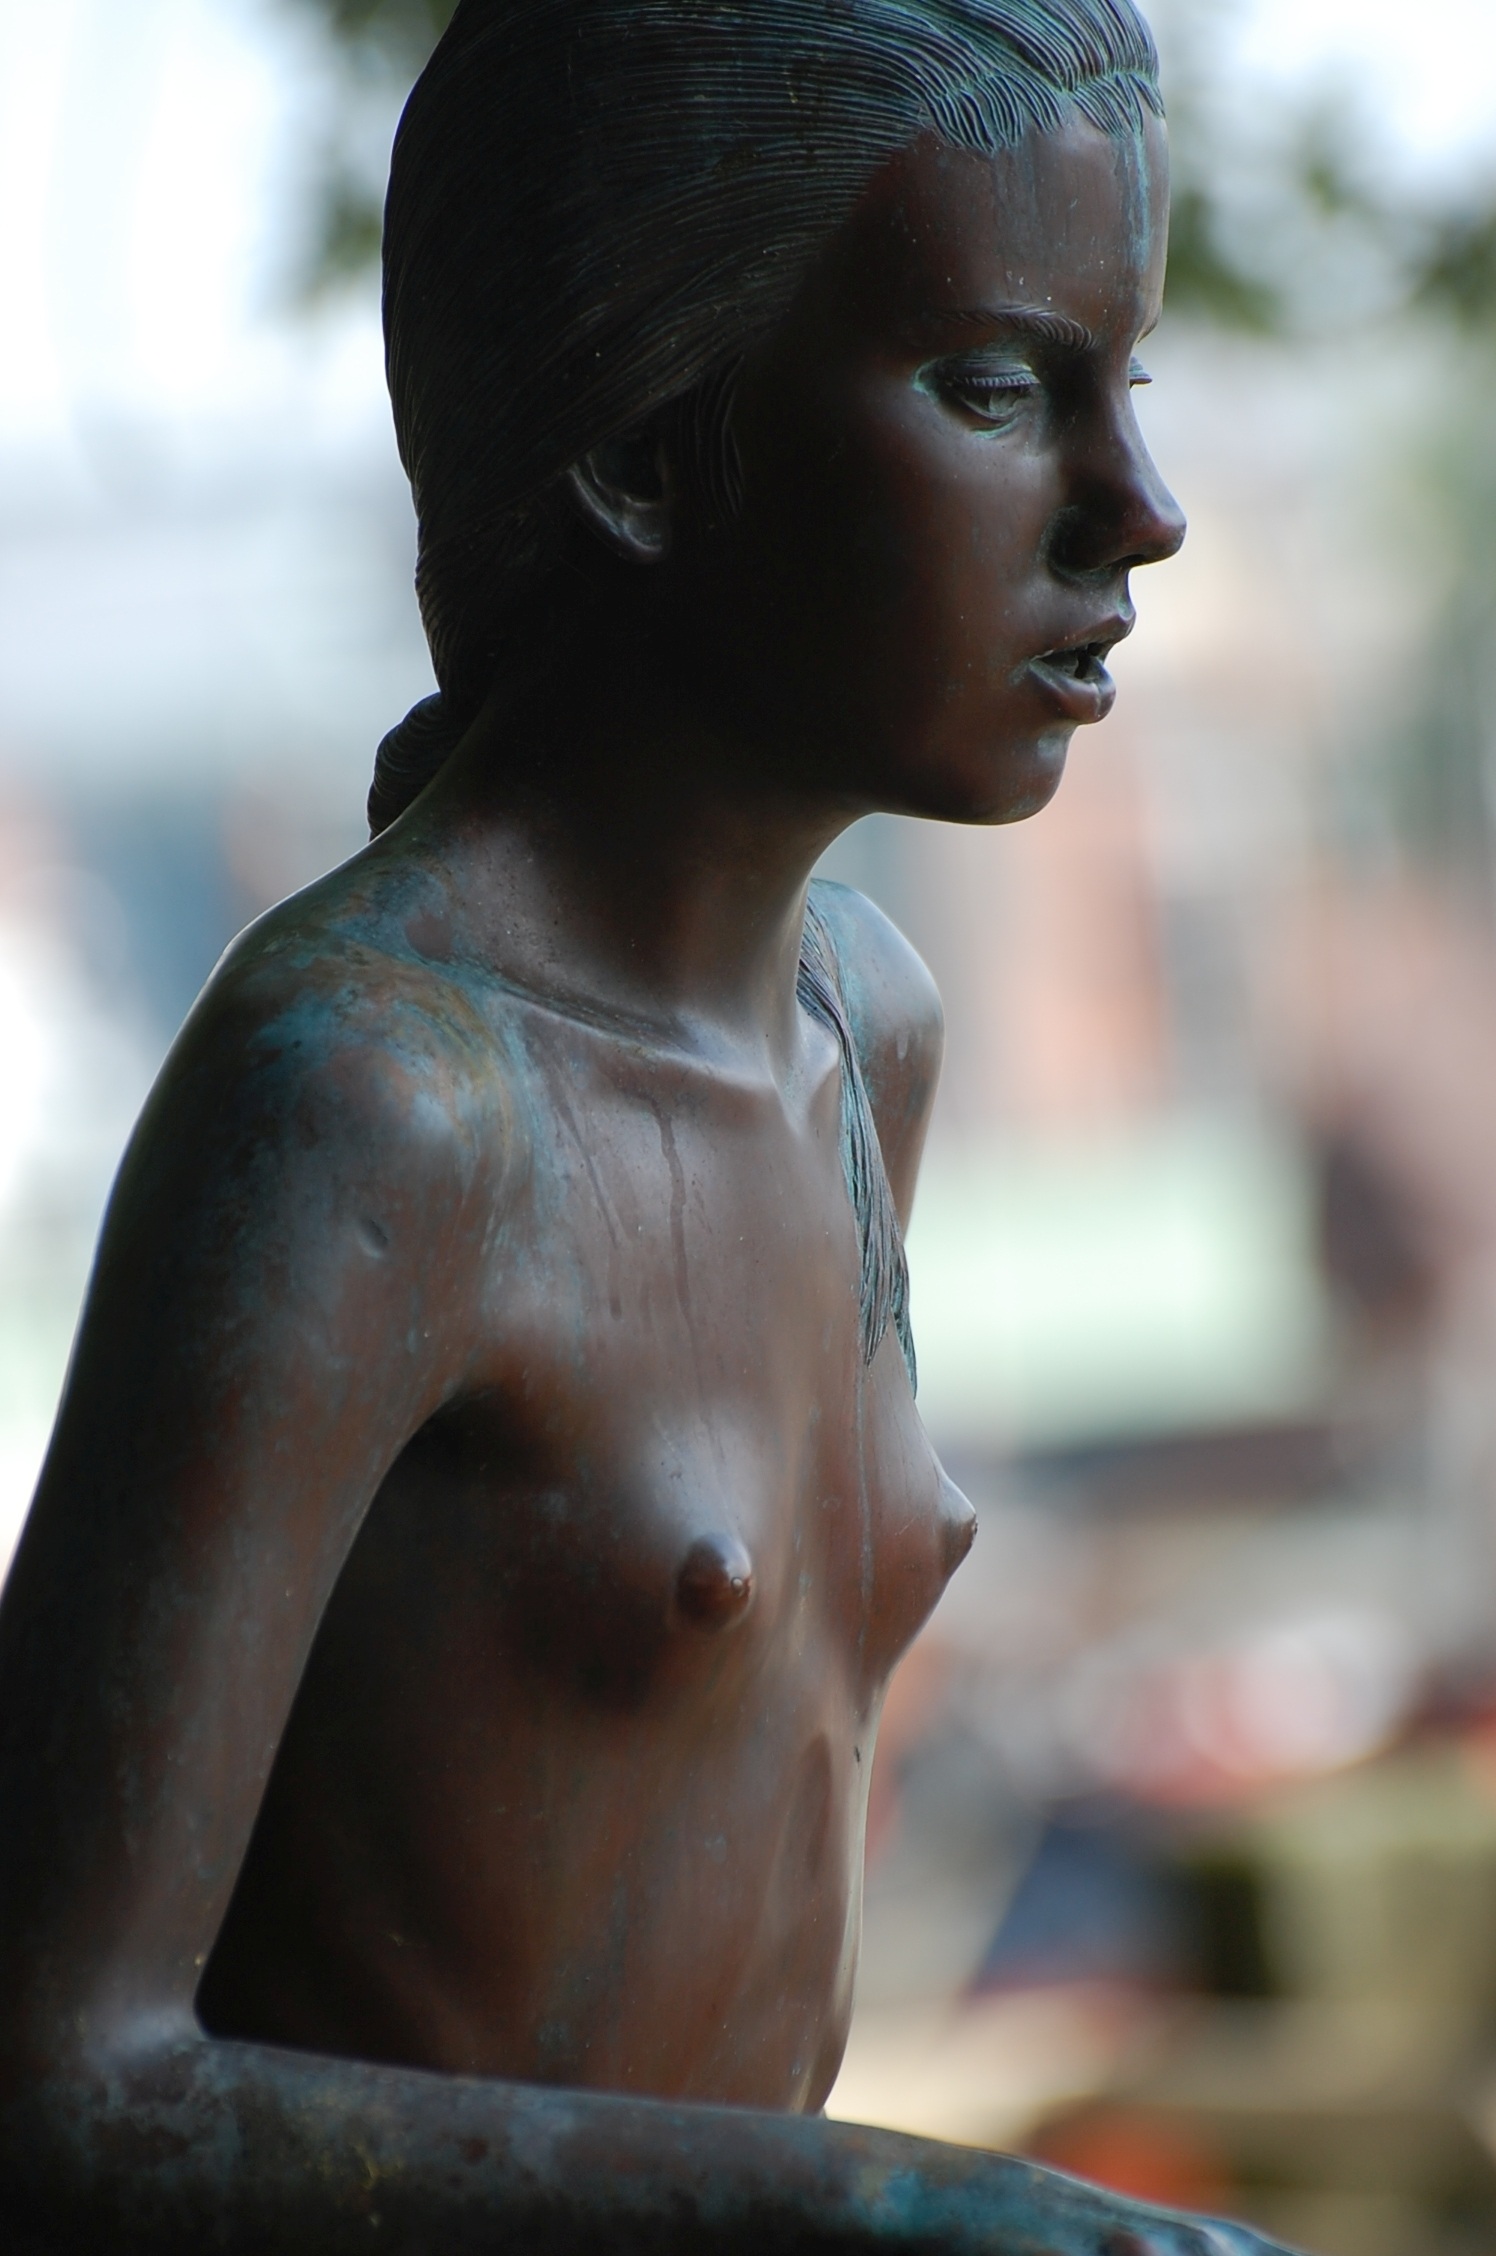
man, woman, photography, monument, male, female, statue, portrait, model, child, empty, lady, muscle, close up, sculpture, art, temple, head, photograph, beauty, sexy, naked, act, erotic, breasts, human positions, art model